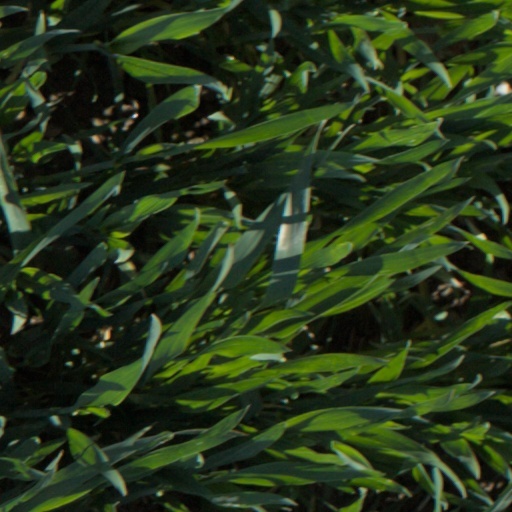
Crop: wheat